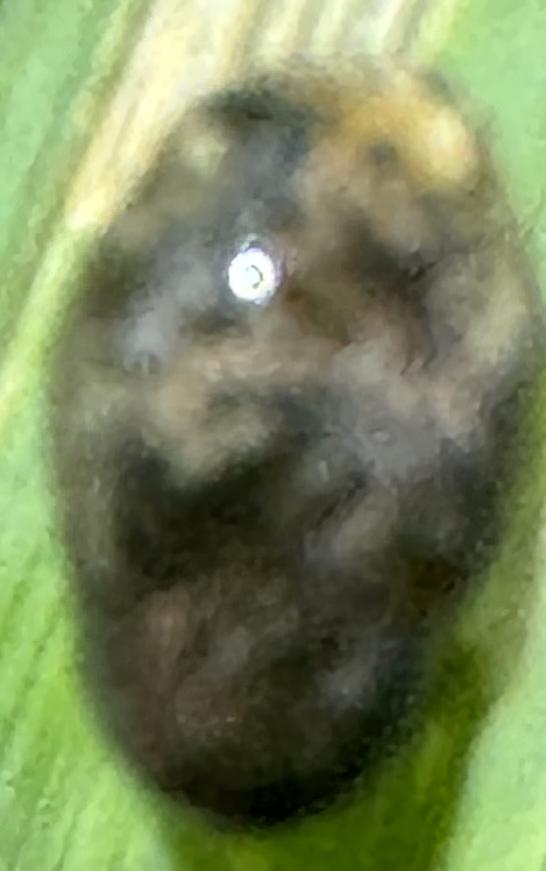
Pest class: cereal_leaf_beetle